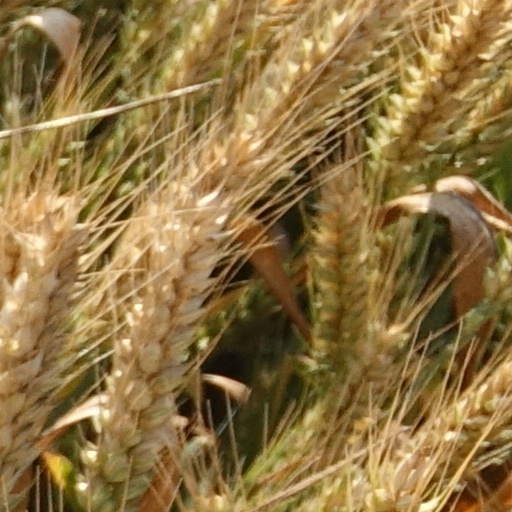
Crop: wheat